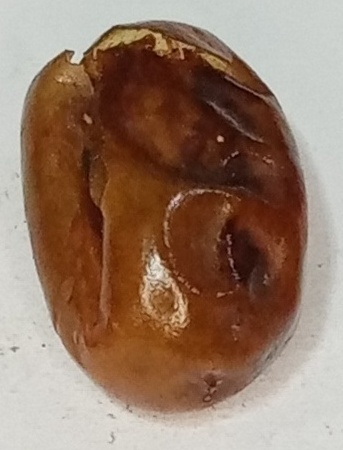
Variety: fasli-toto
Size: medium
Grade: grade-1